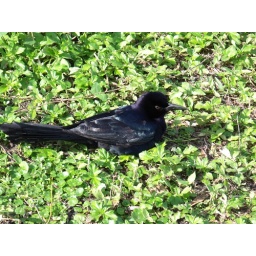
the grackle is a beautiful bird with subtle blue and purple colors in its feathers